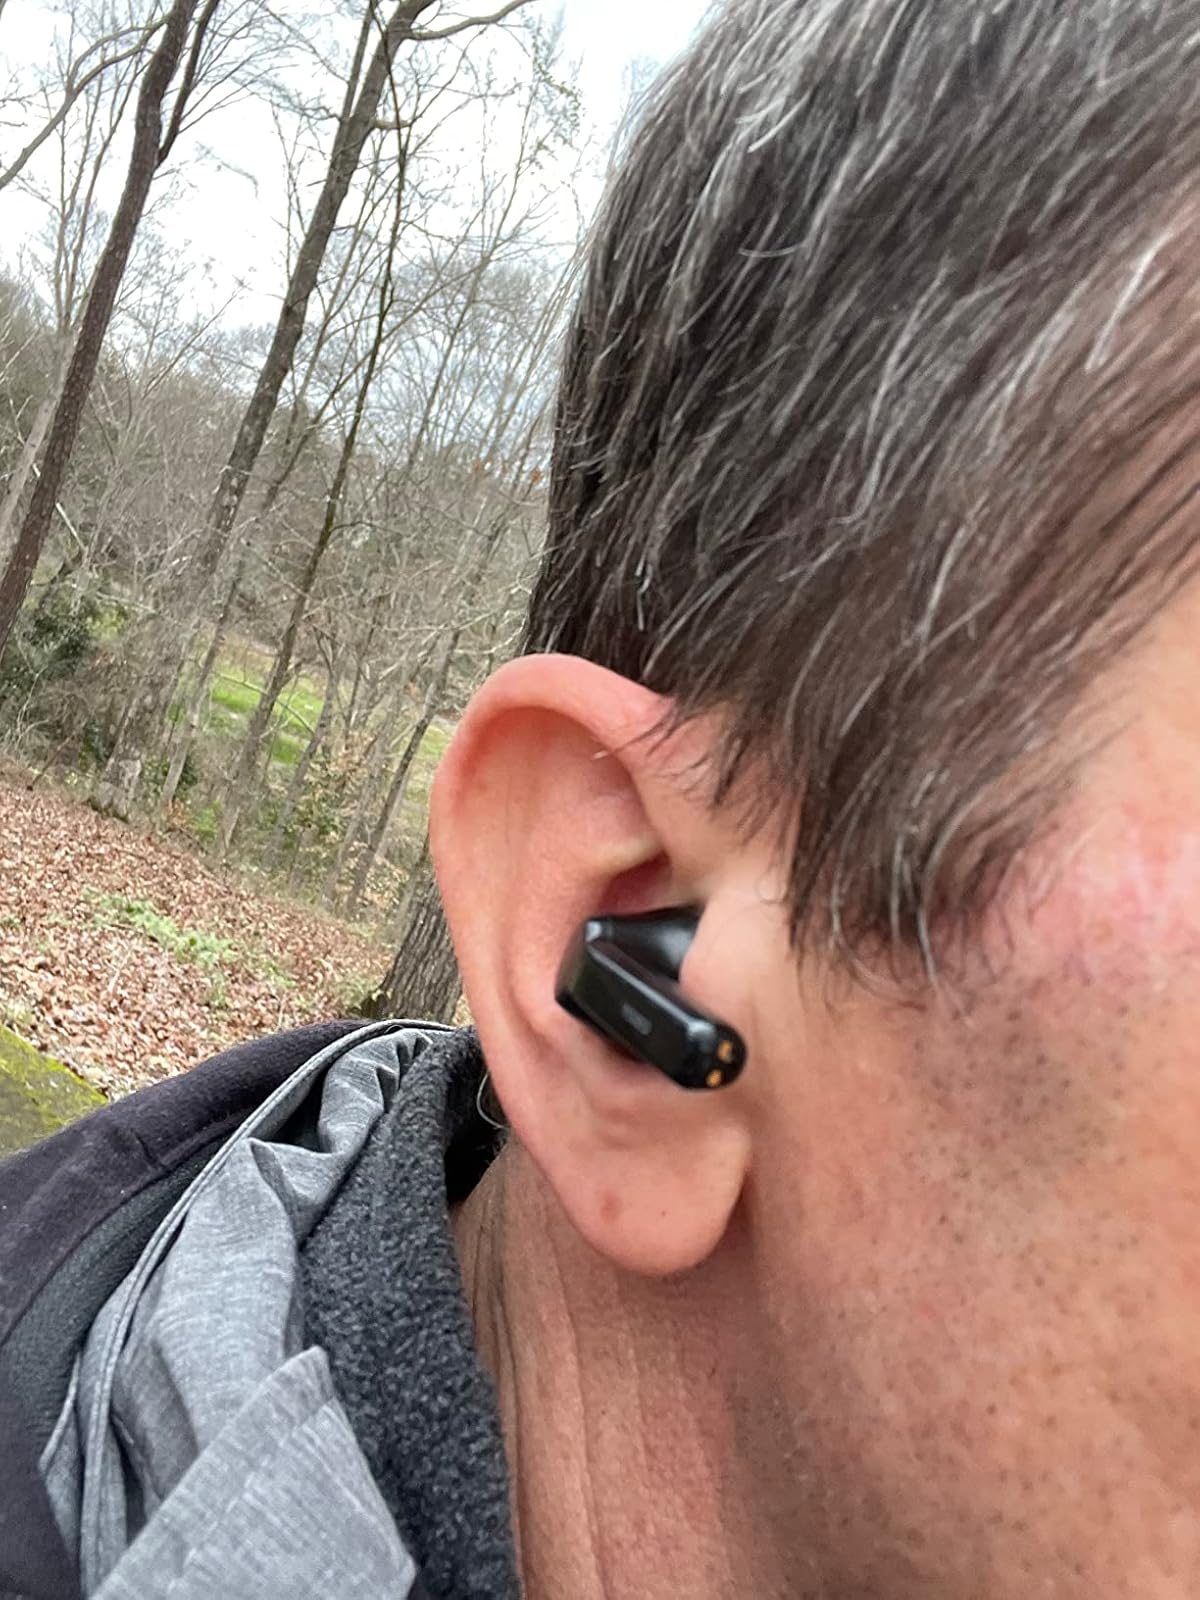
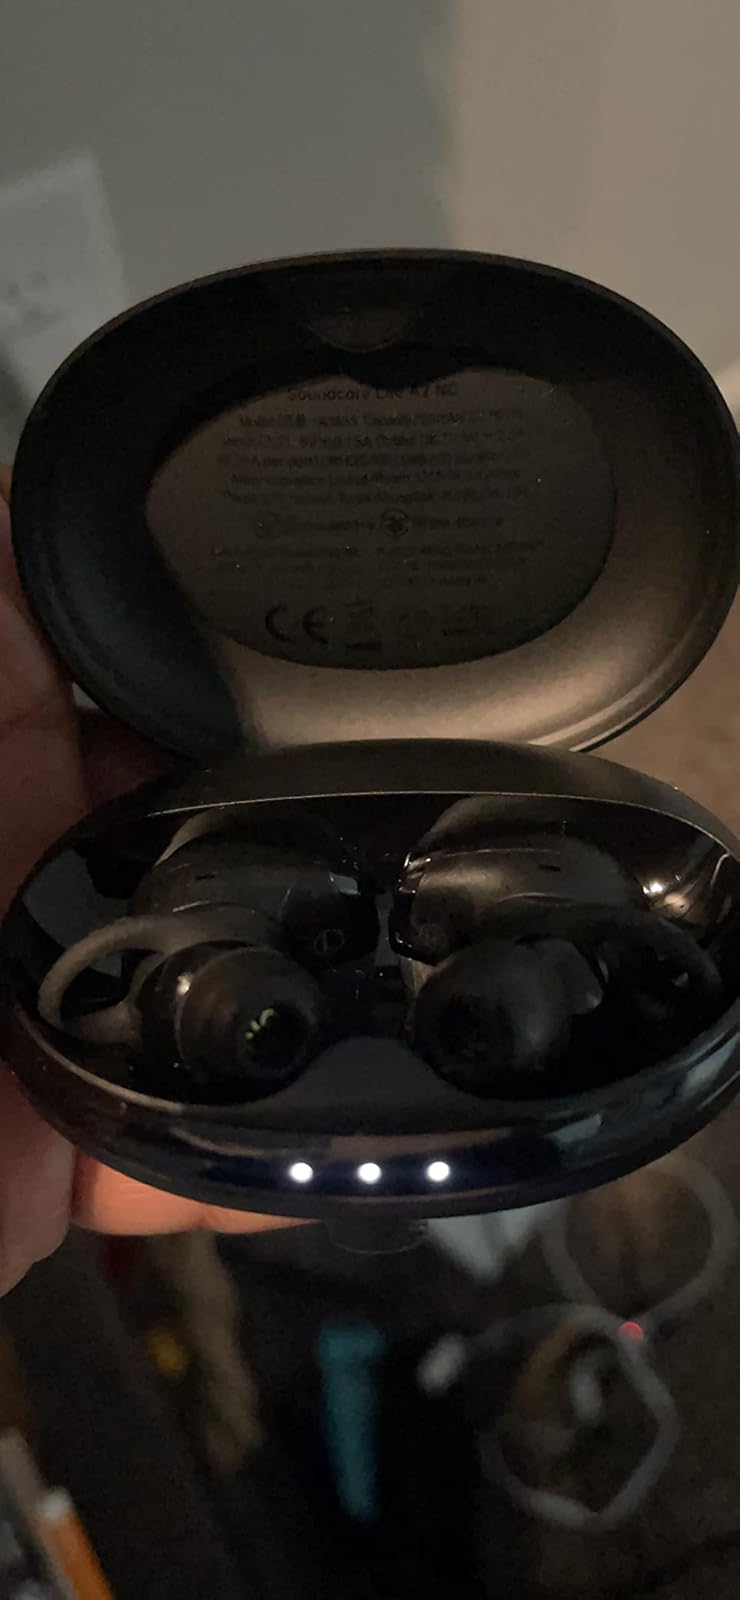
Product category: earbuds
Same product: no